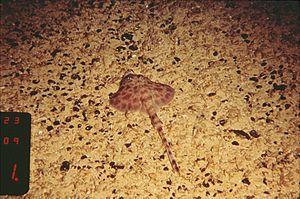
Rajidae est une famille de raie.